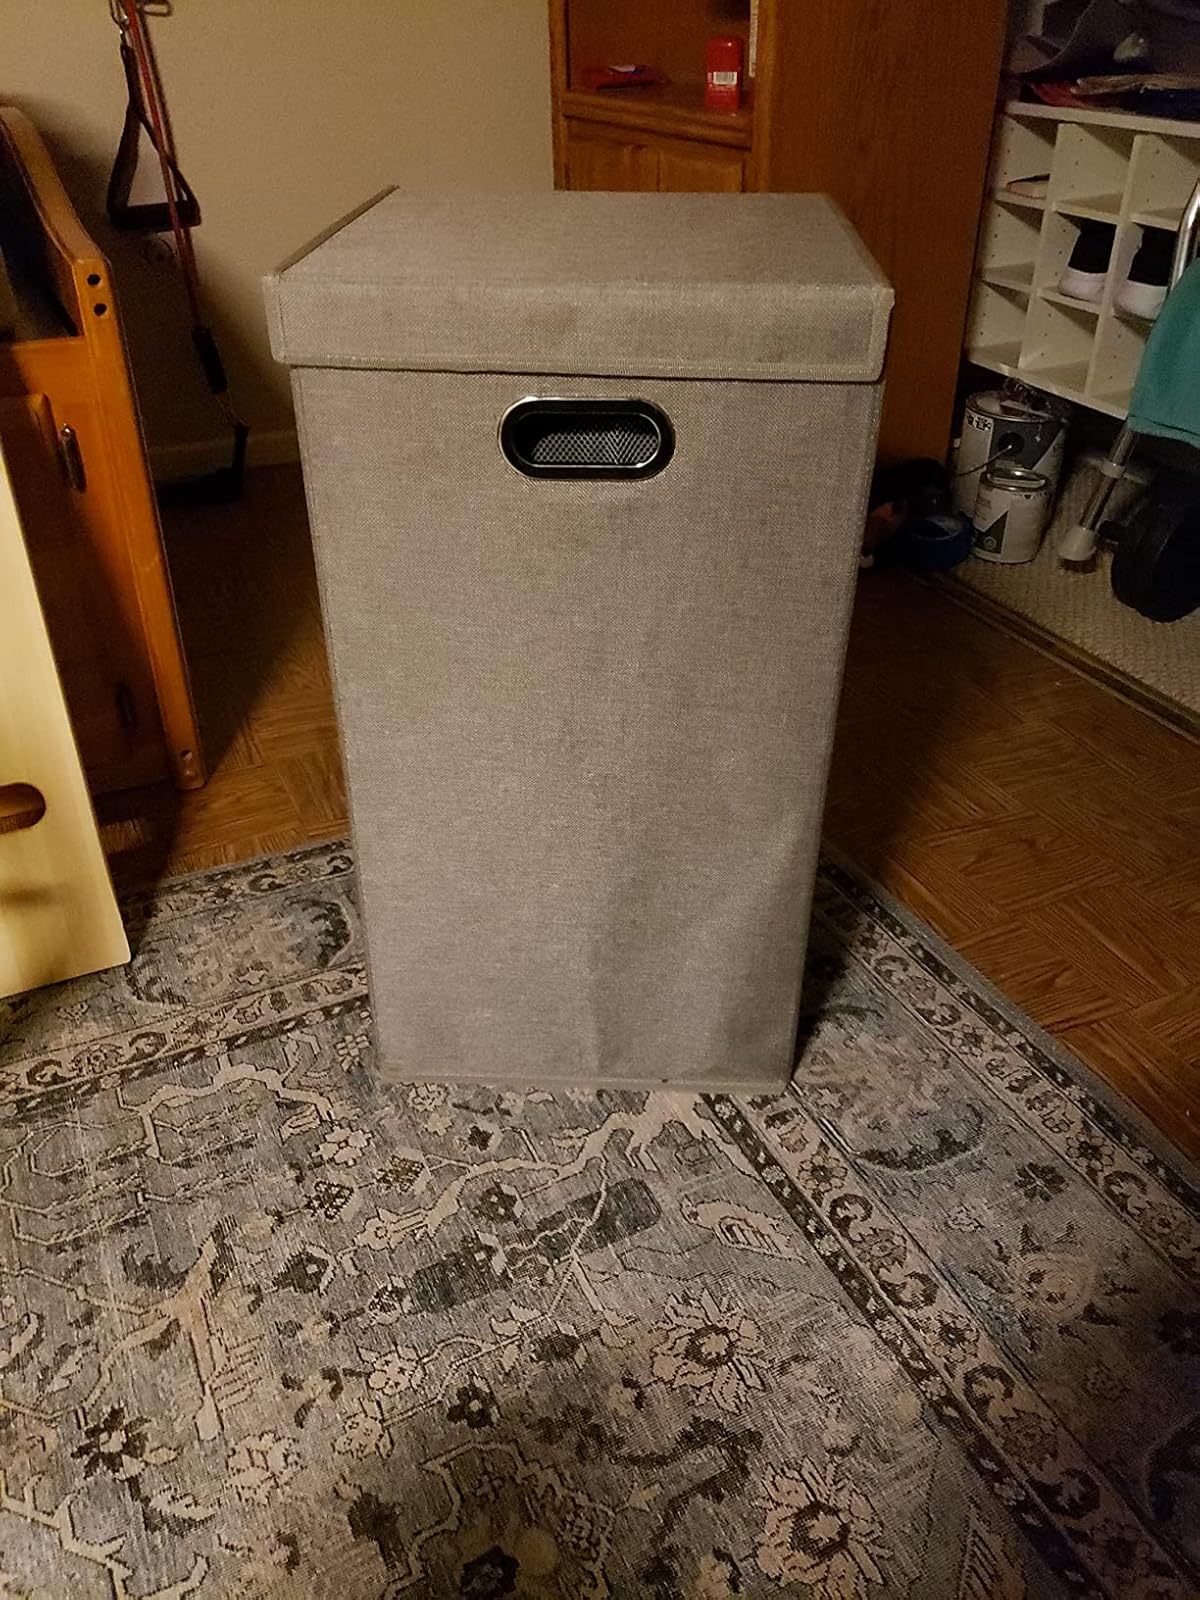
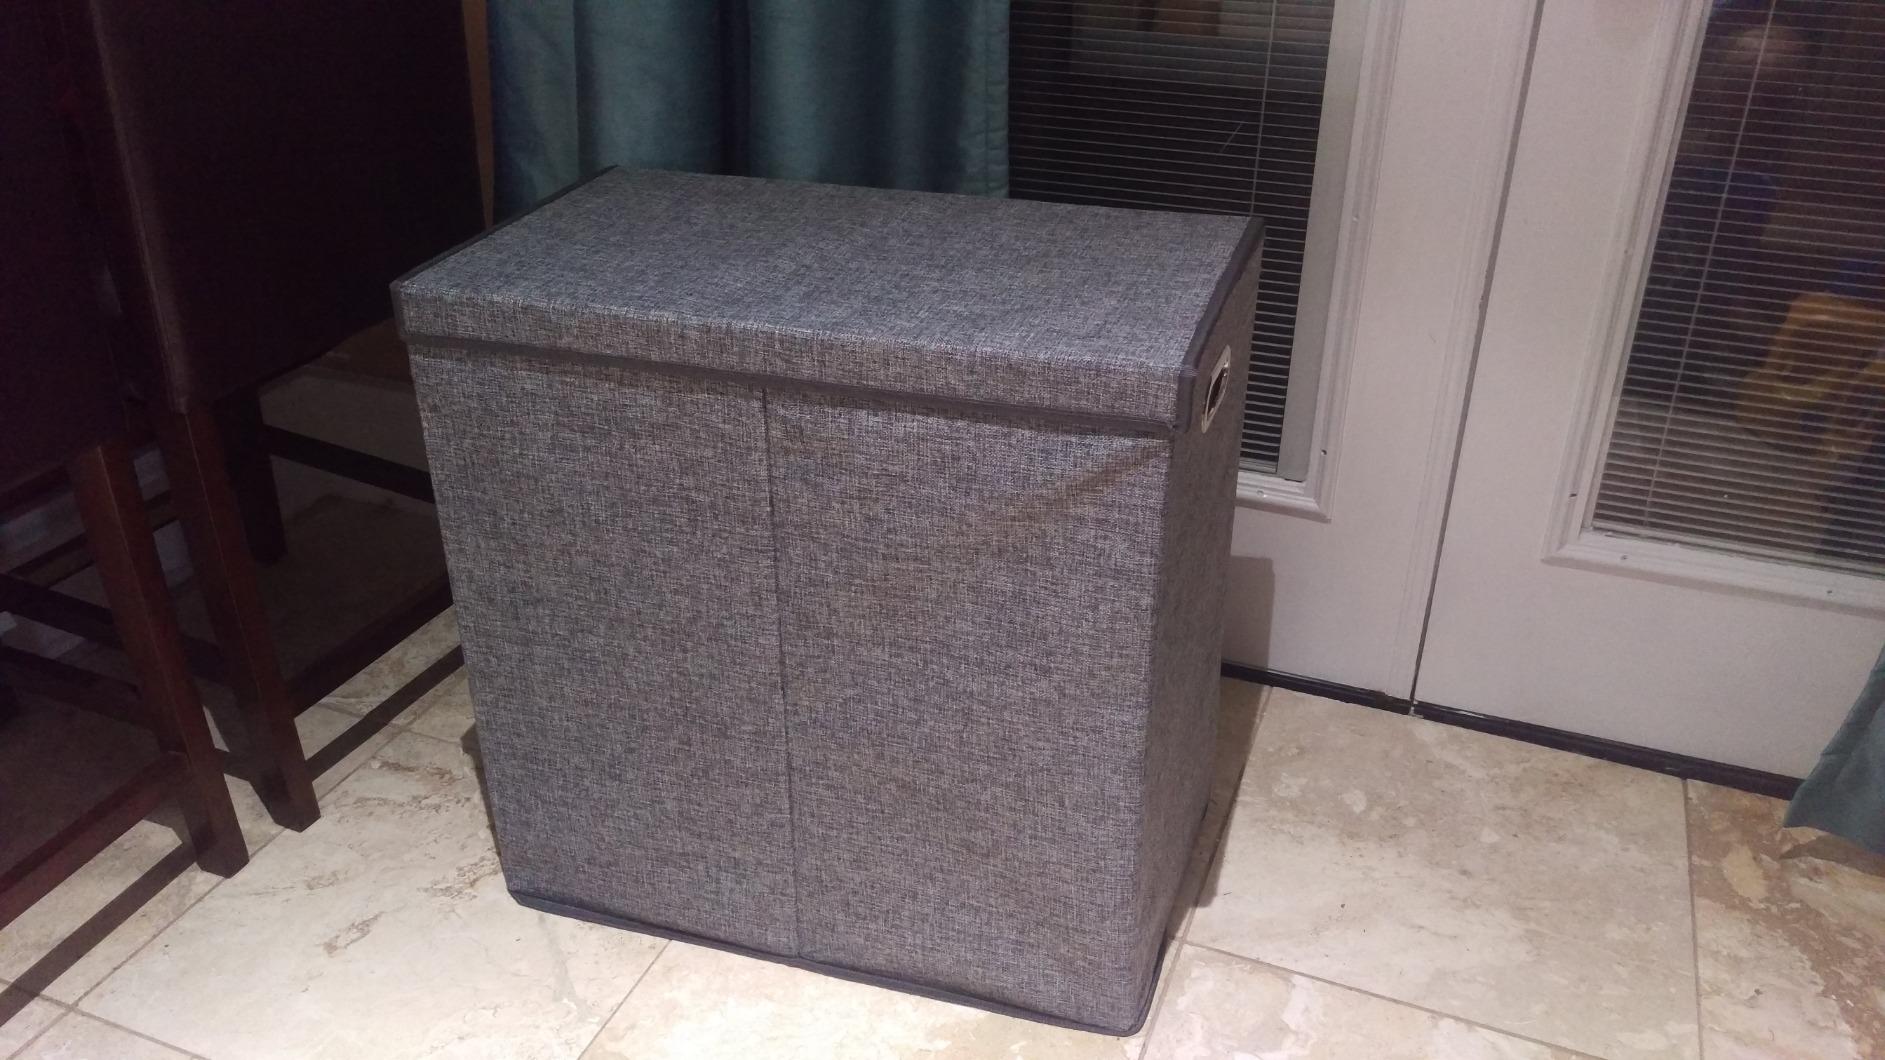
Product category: items_hamper
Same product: no